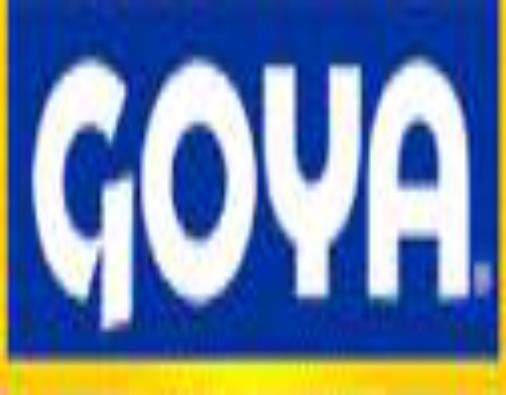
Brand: Goya
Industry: Clothes